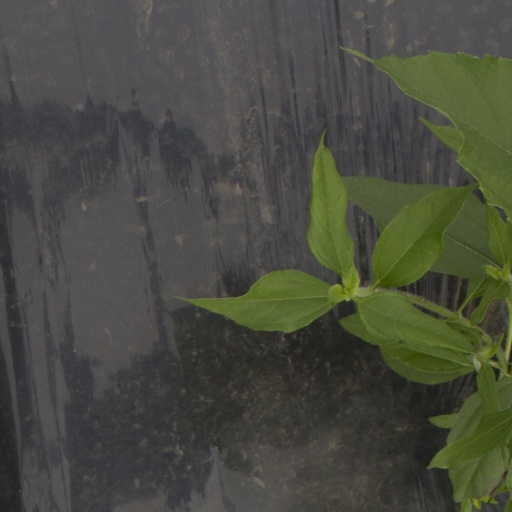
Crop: Jerusalem artichoke